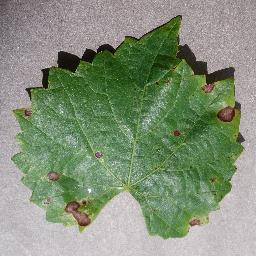
Label: Grape___Black_rot